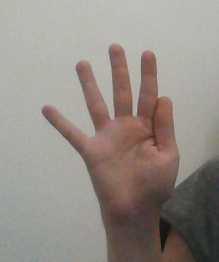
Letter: sheen